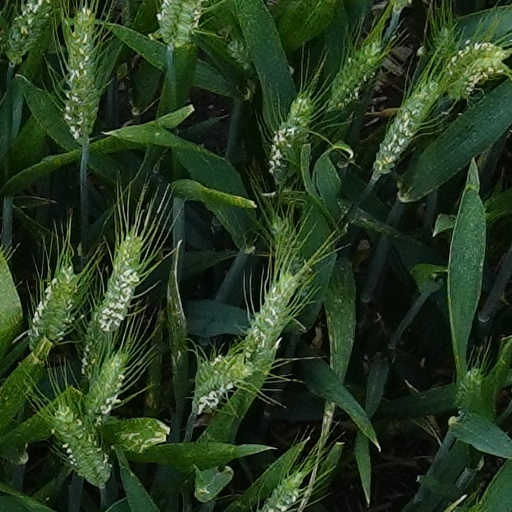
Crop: wheat